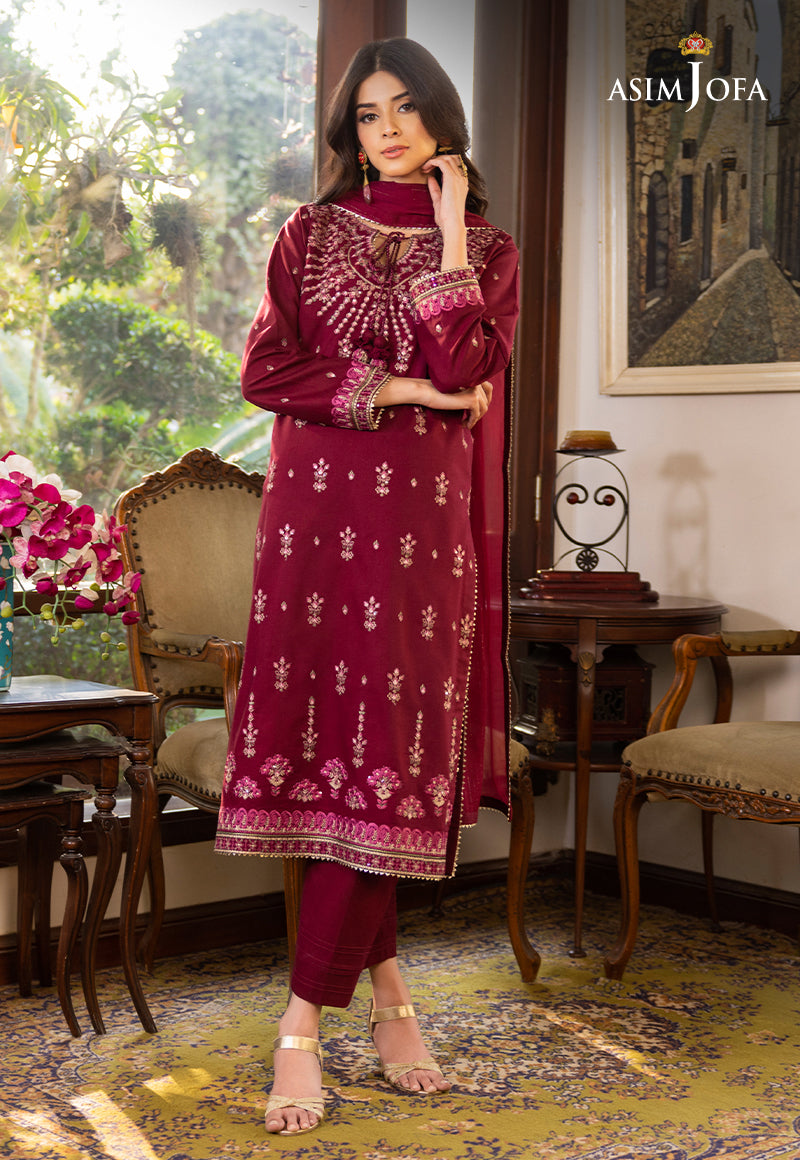
burgundy embroidered salwar suit